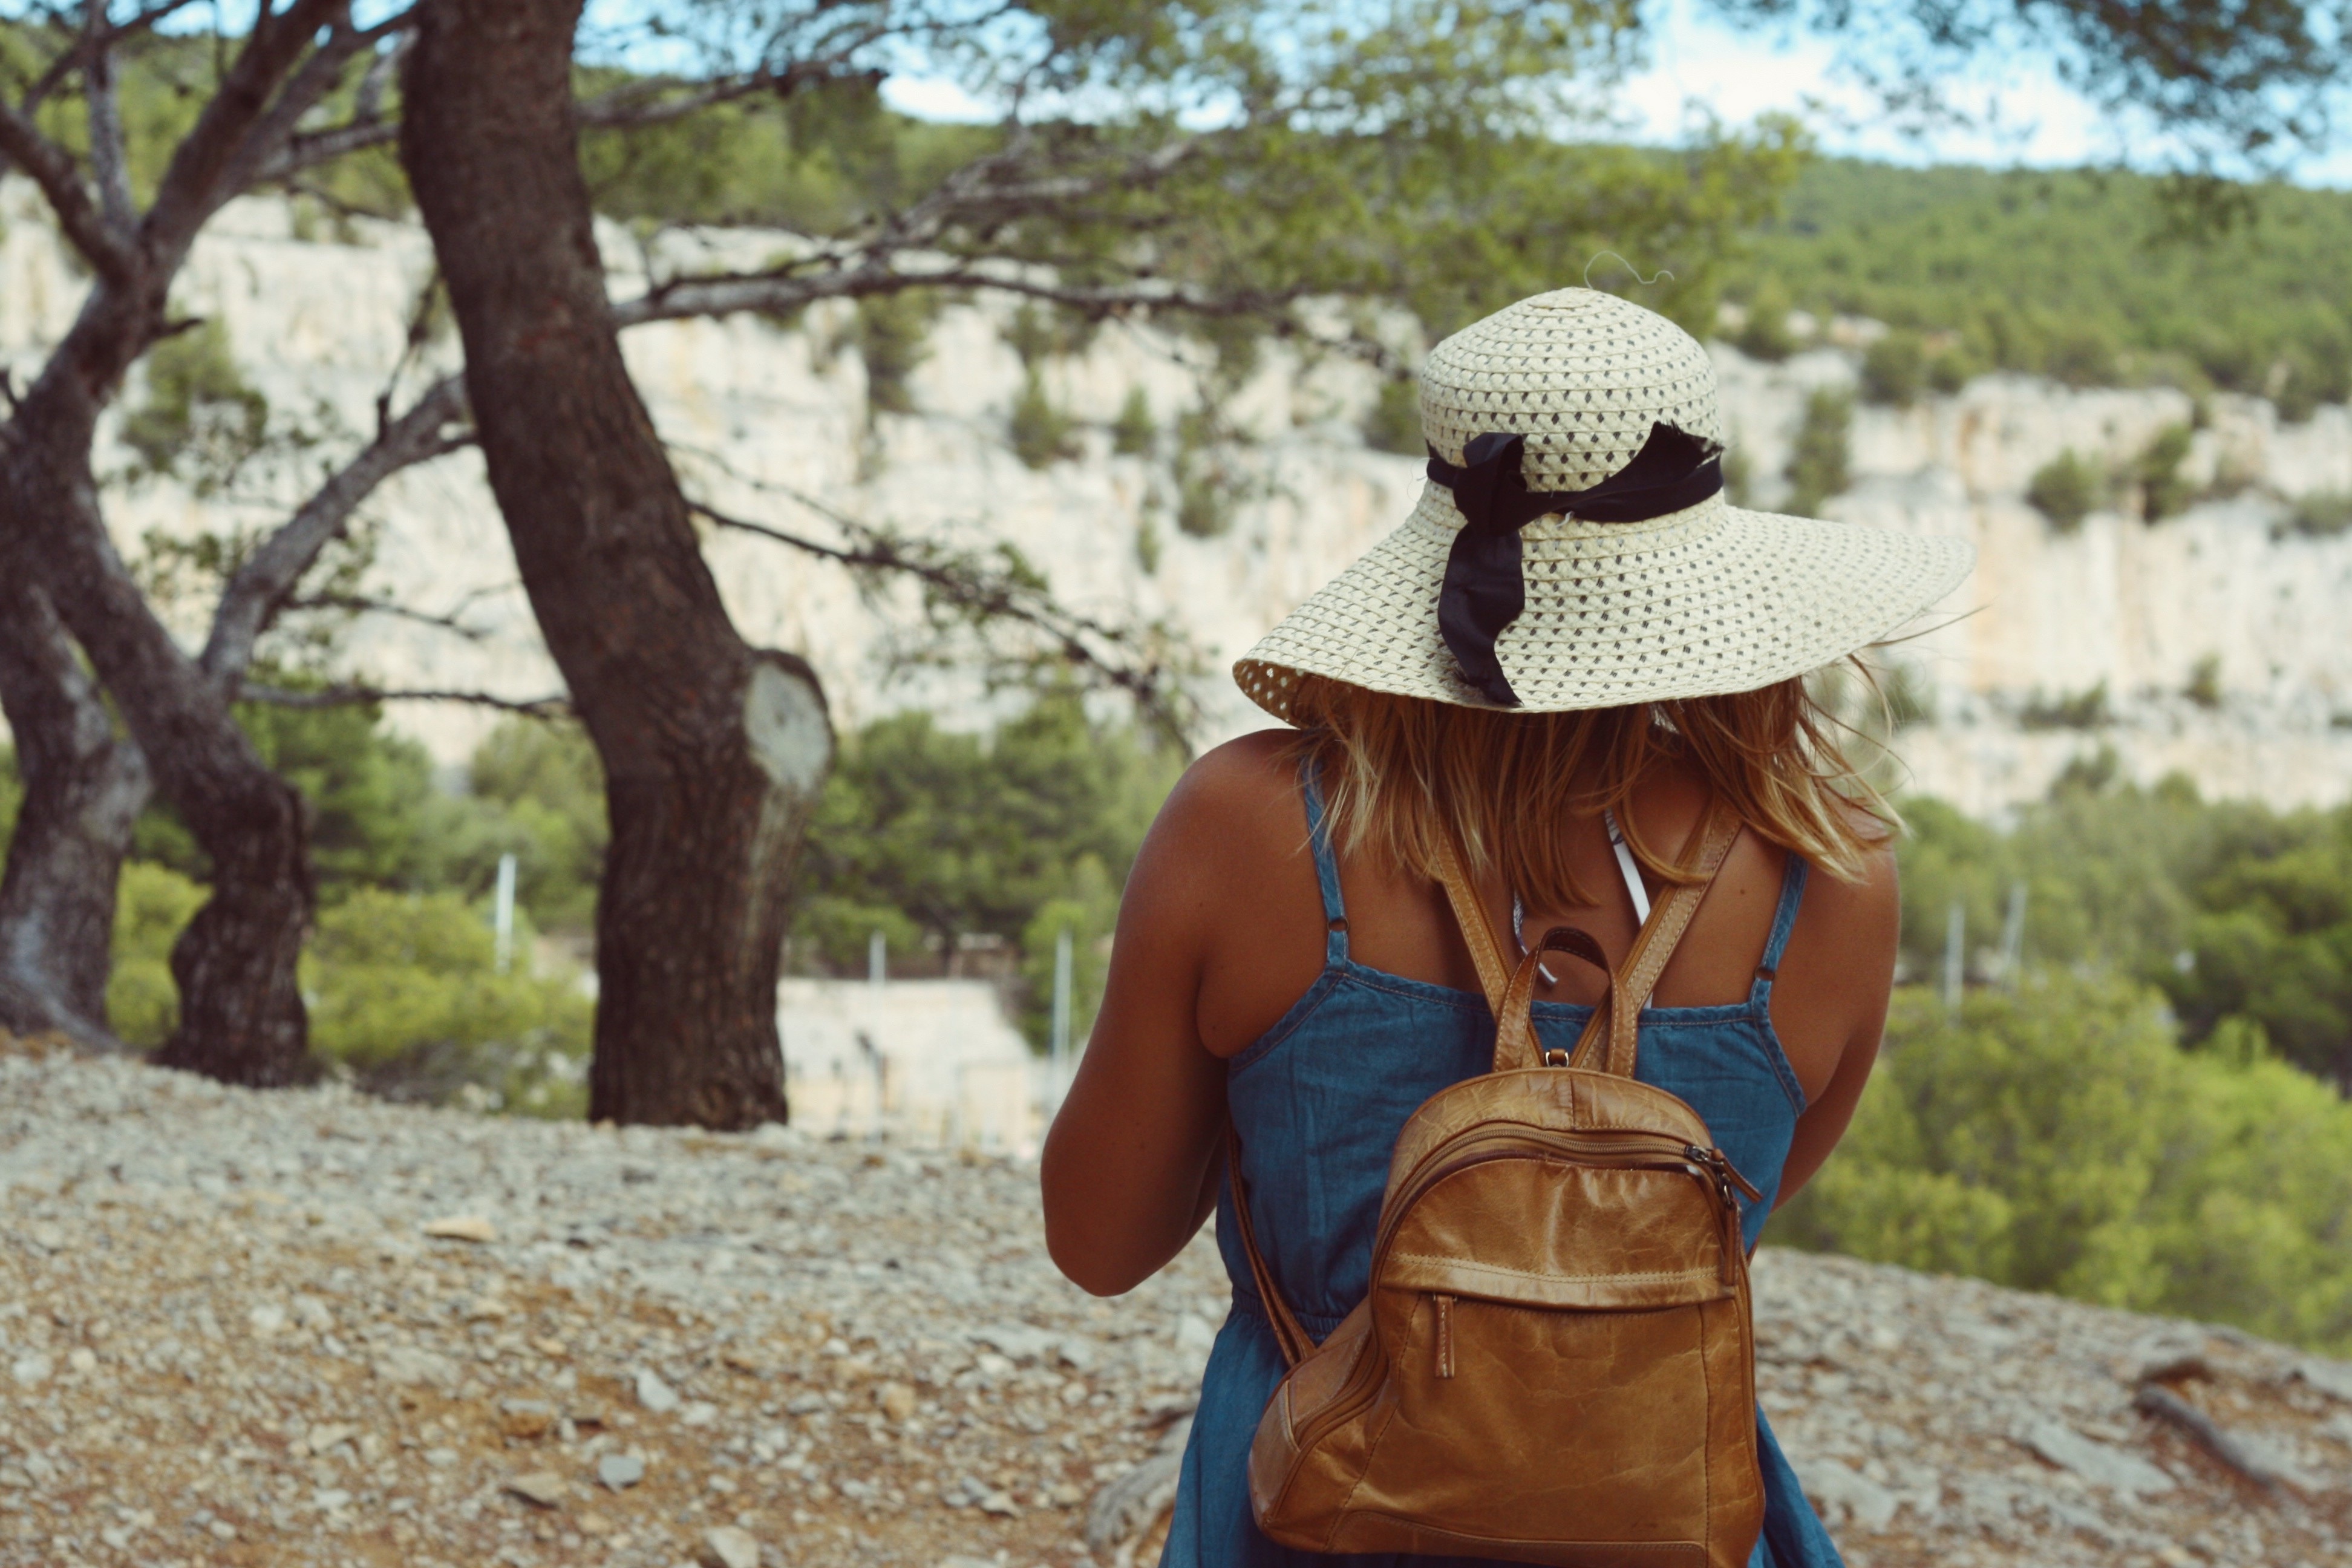
people, spring, clothing, agriculture, season